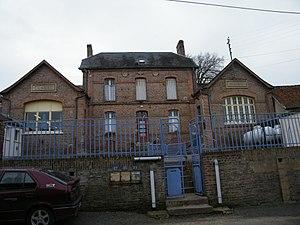
L'école et la mairie de Cahon.
Cahon est une commune rurale française située dans le département de la Somme, en région Hauts-de-France.